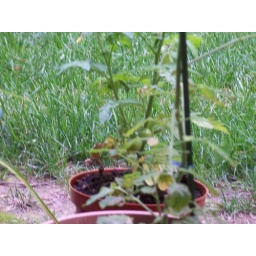
Tomato plant in pot